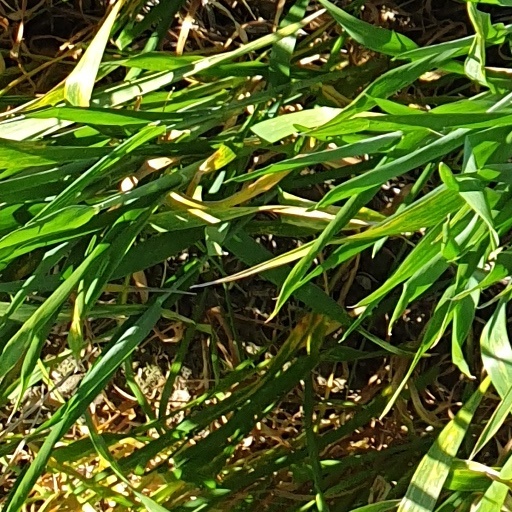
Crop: wheat